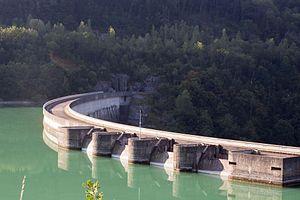
Barrage de Vouglans, sur l'Ain, département du Jura, France (amont)
Cernon est une commune française située dans le département du Jura, en région Bourgogne-Franche-Comté.